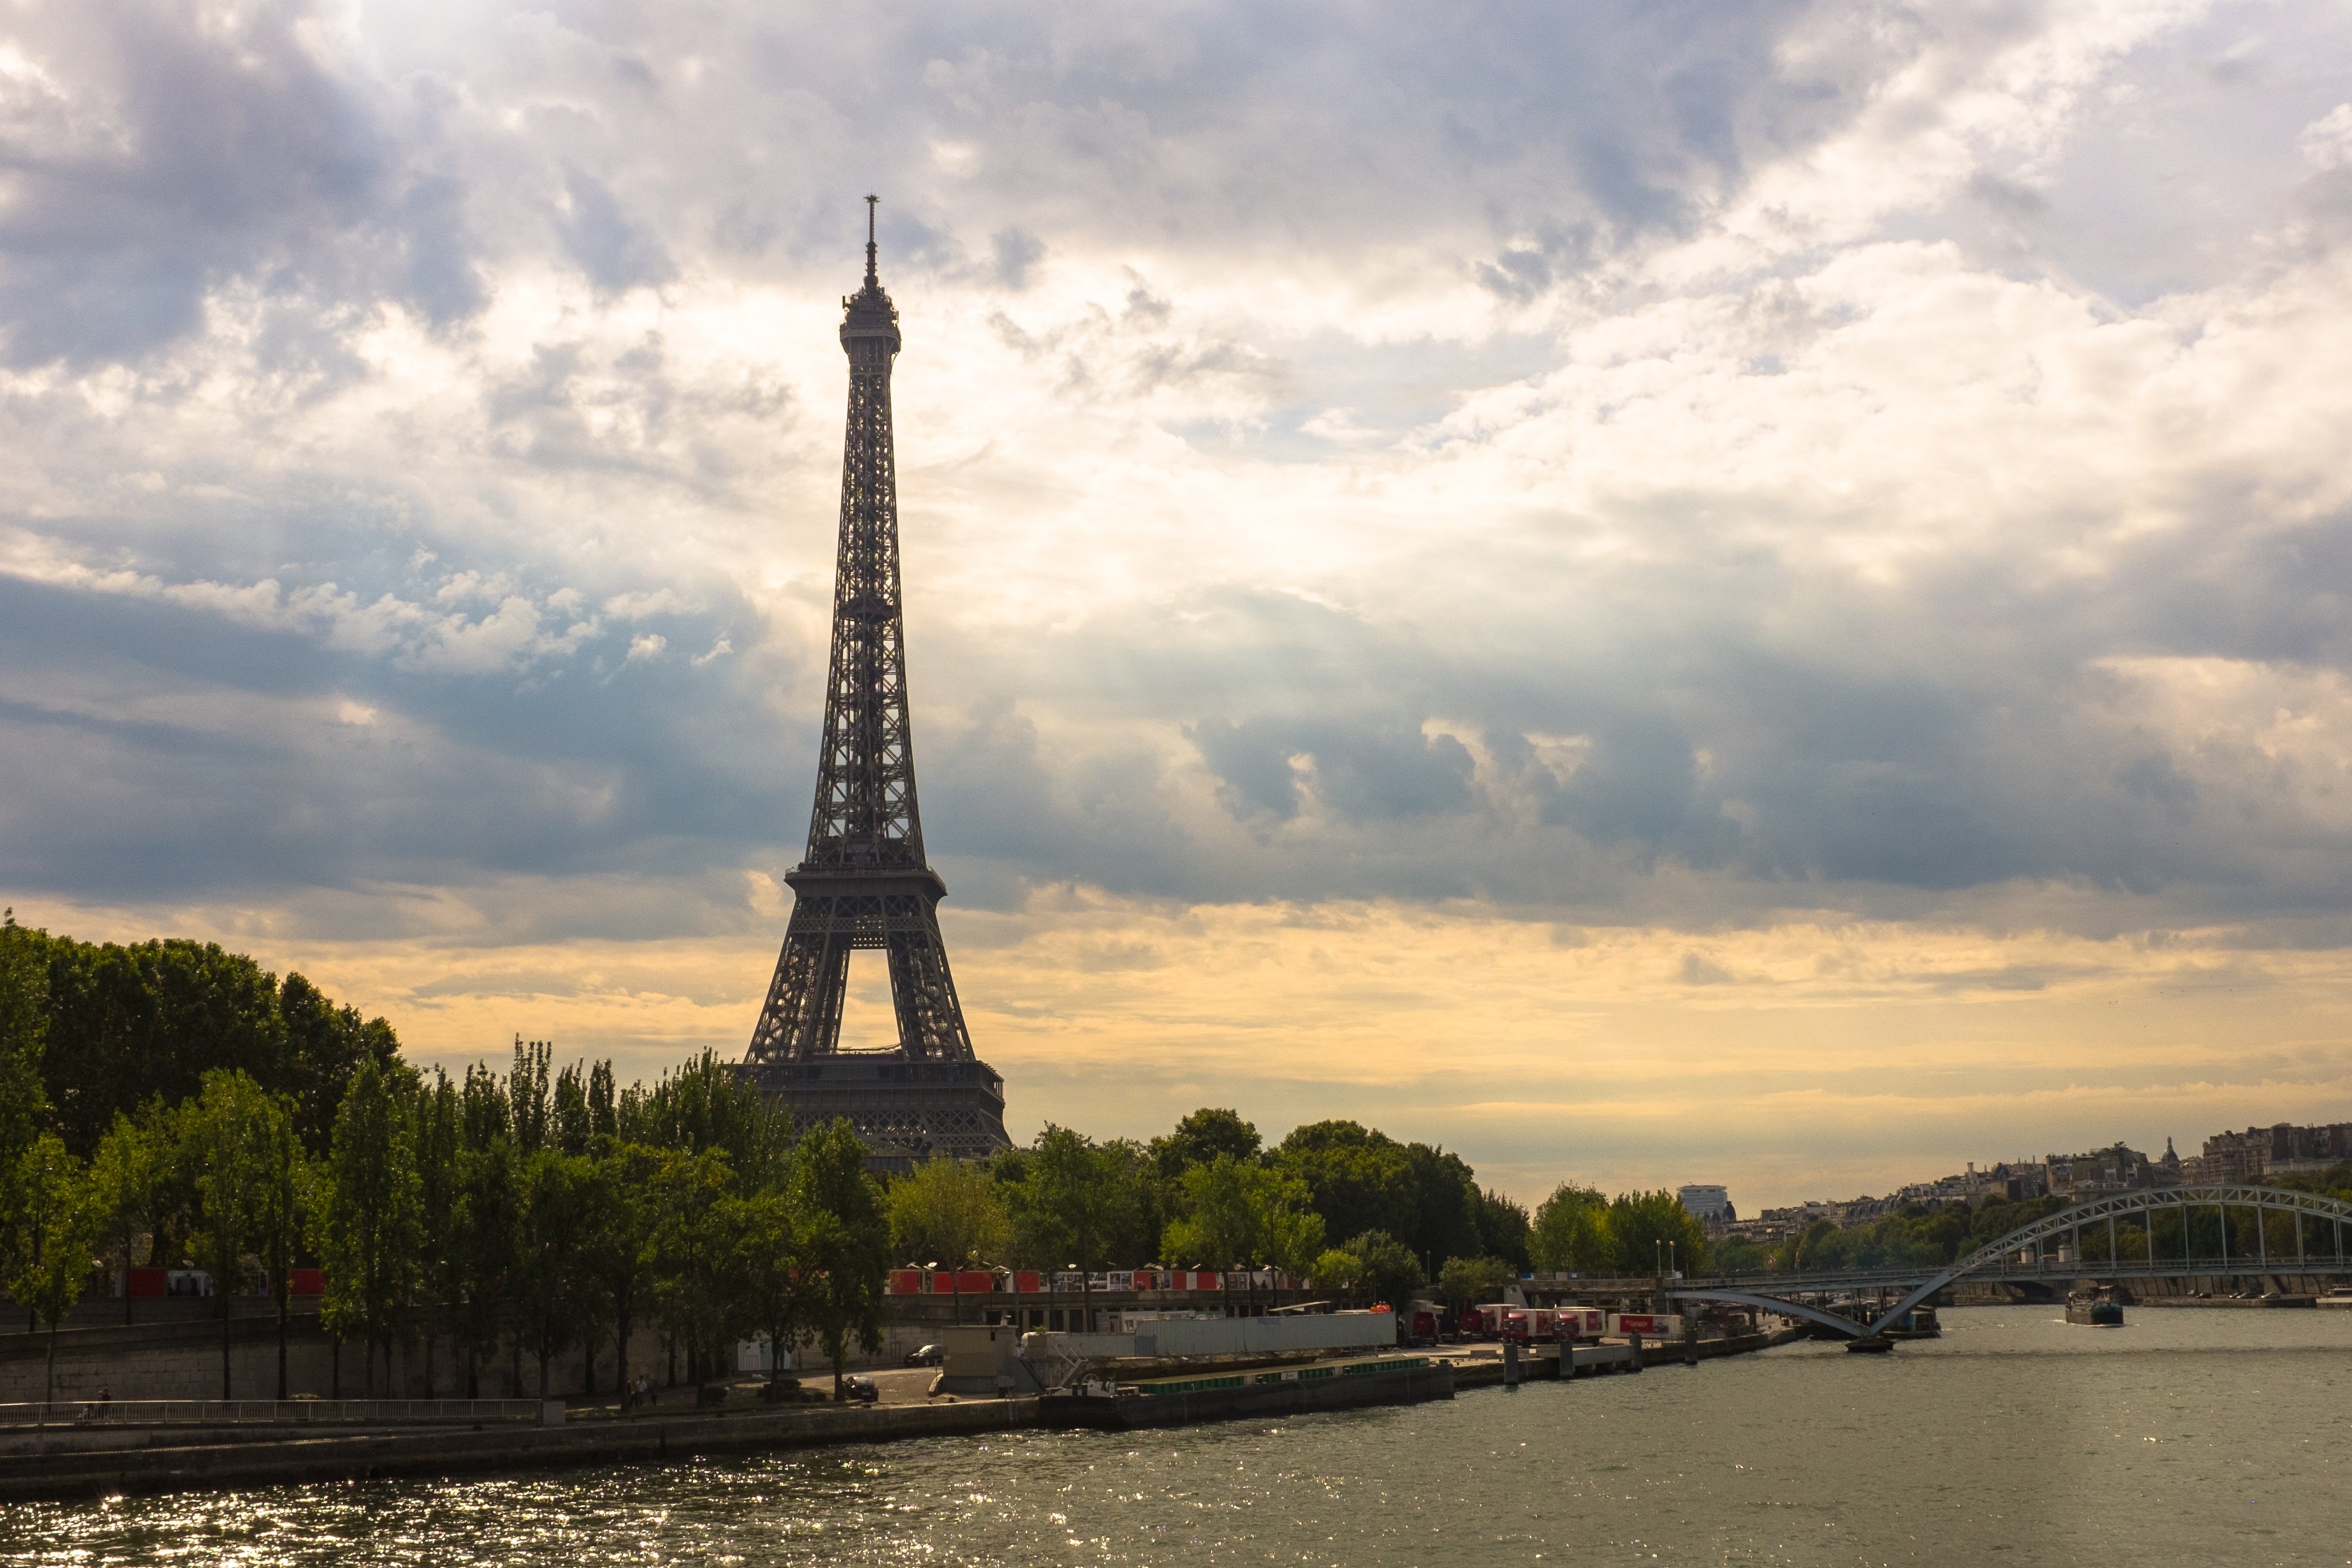
sea, water, horizon, cloud, architecture, structure, sky, sunset, bridge, skyline, city, eiffel tower, paris, urban, river, monument, cityscape, dusk, france, evening, reflection, tower, landmark, waterway, tourist attraction